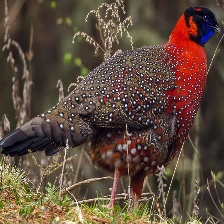
Species: SATYR TRAGOPAN
Scientific name: TRAGOPAN SATYRA